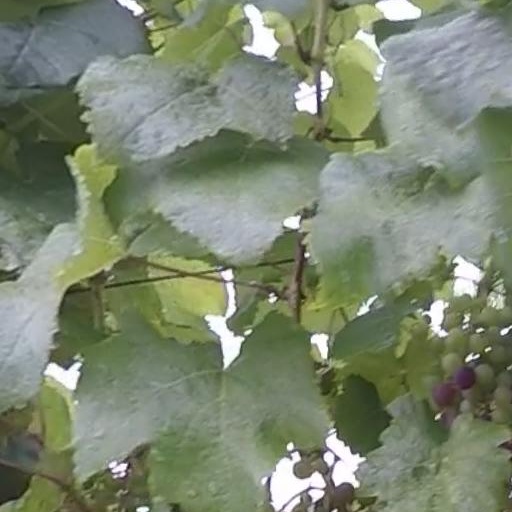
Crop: grape